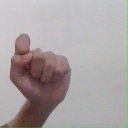
अक्षर: घ